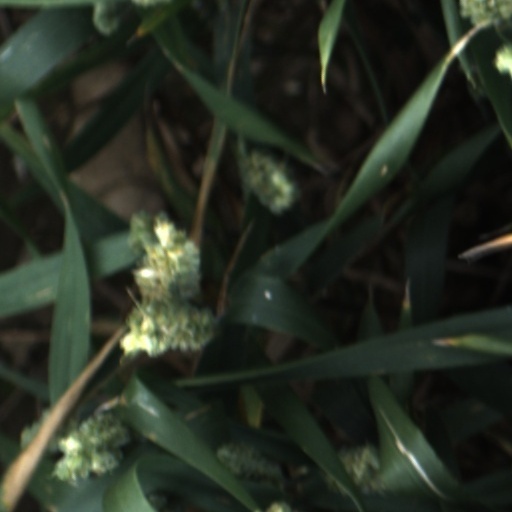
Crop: wheat